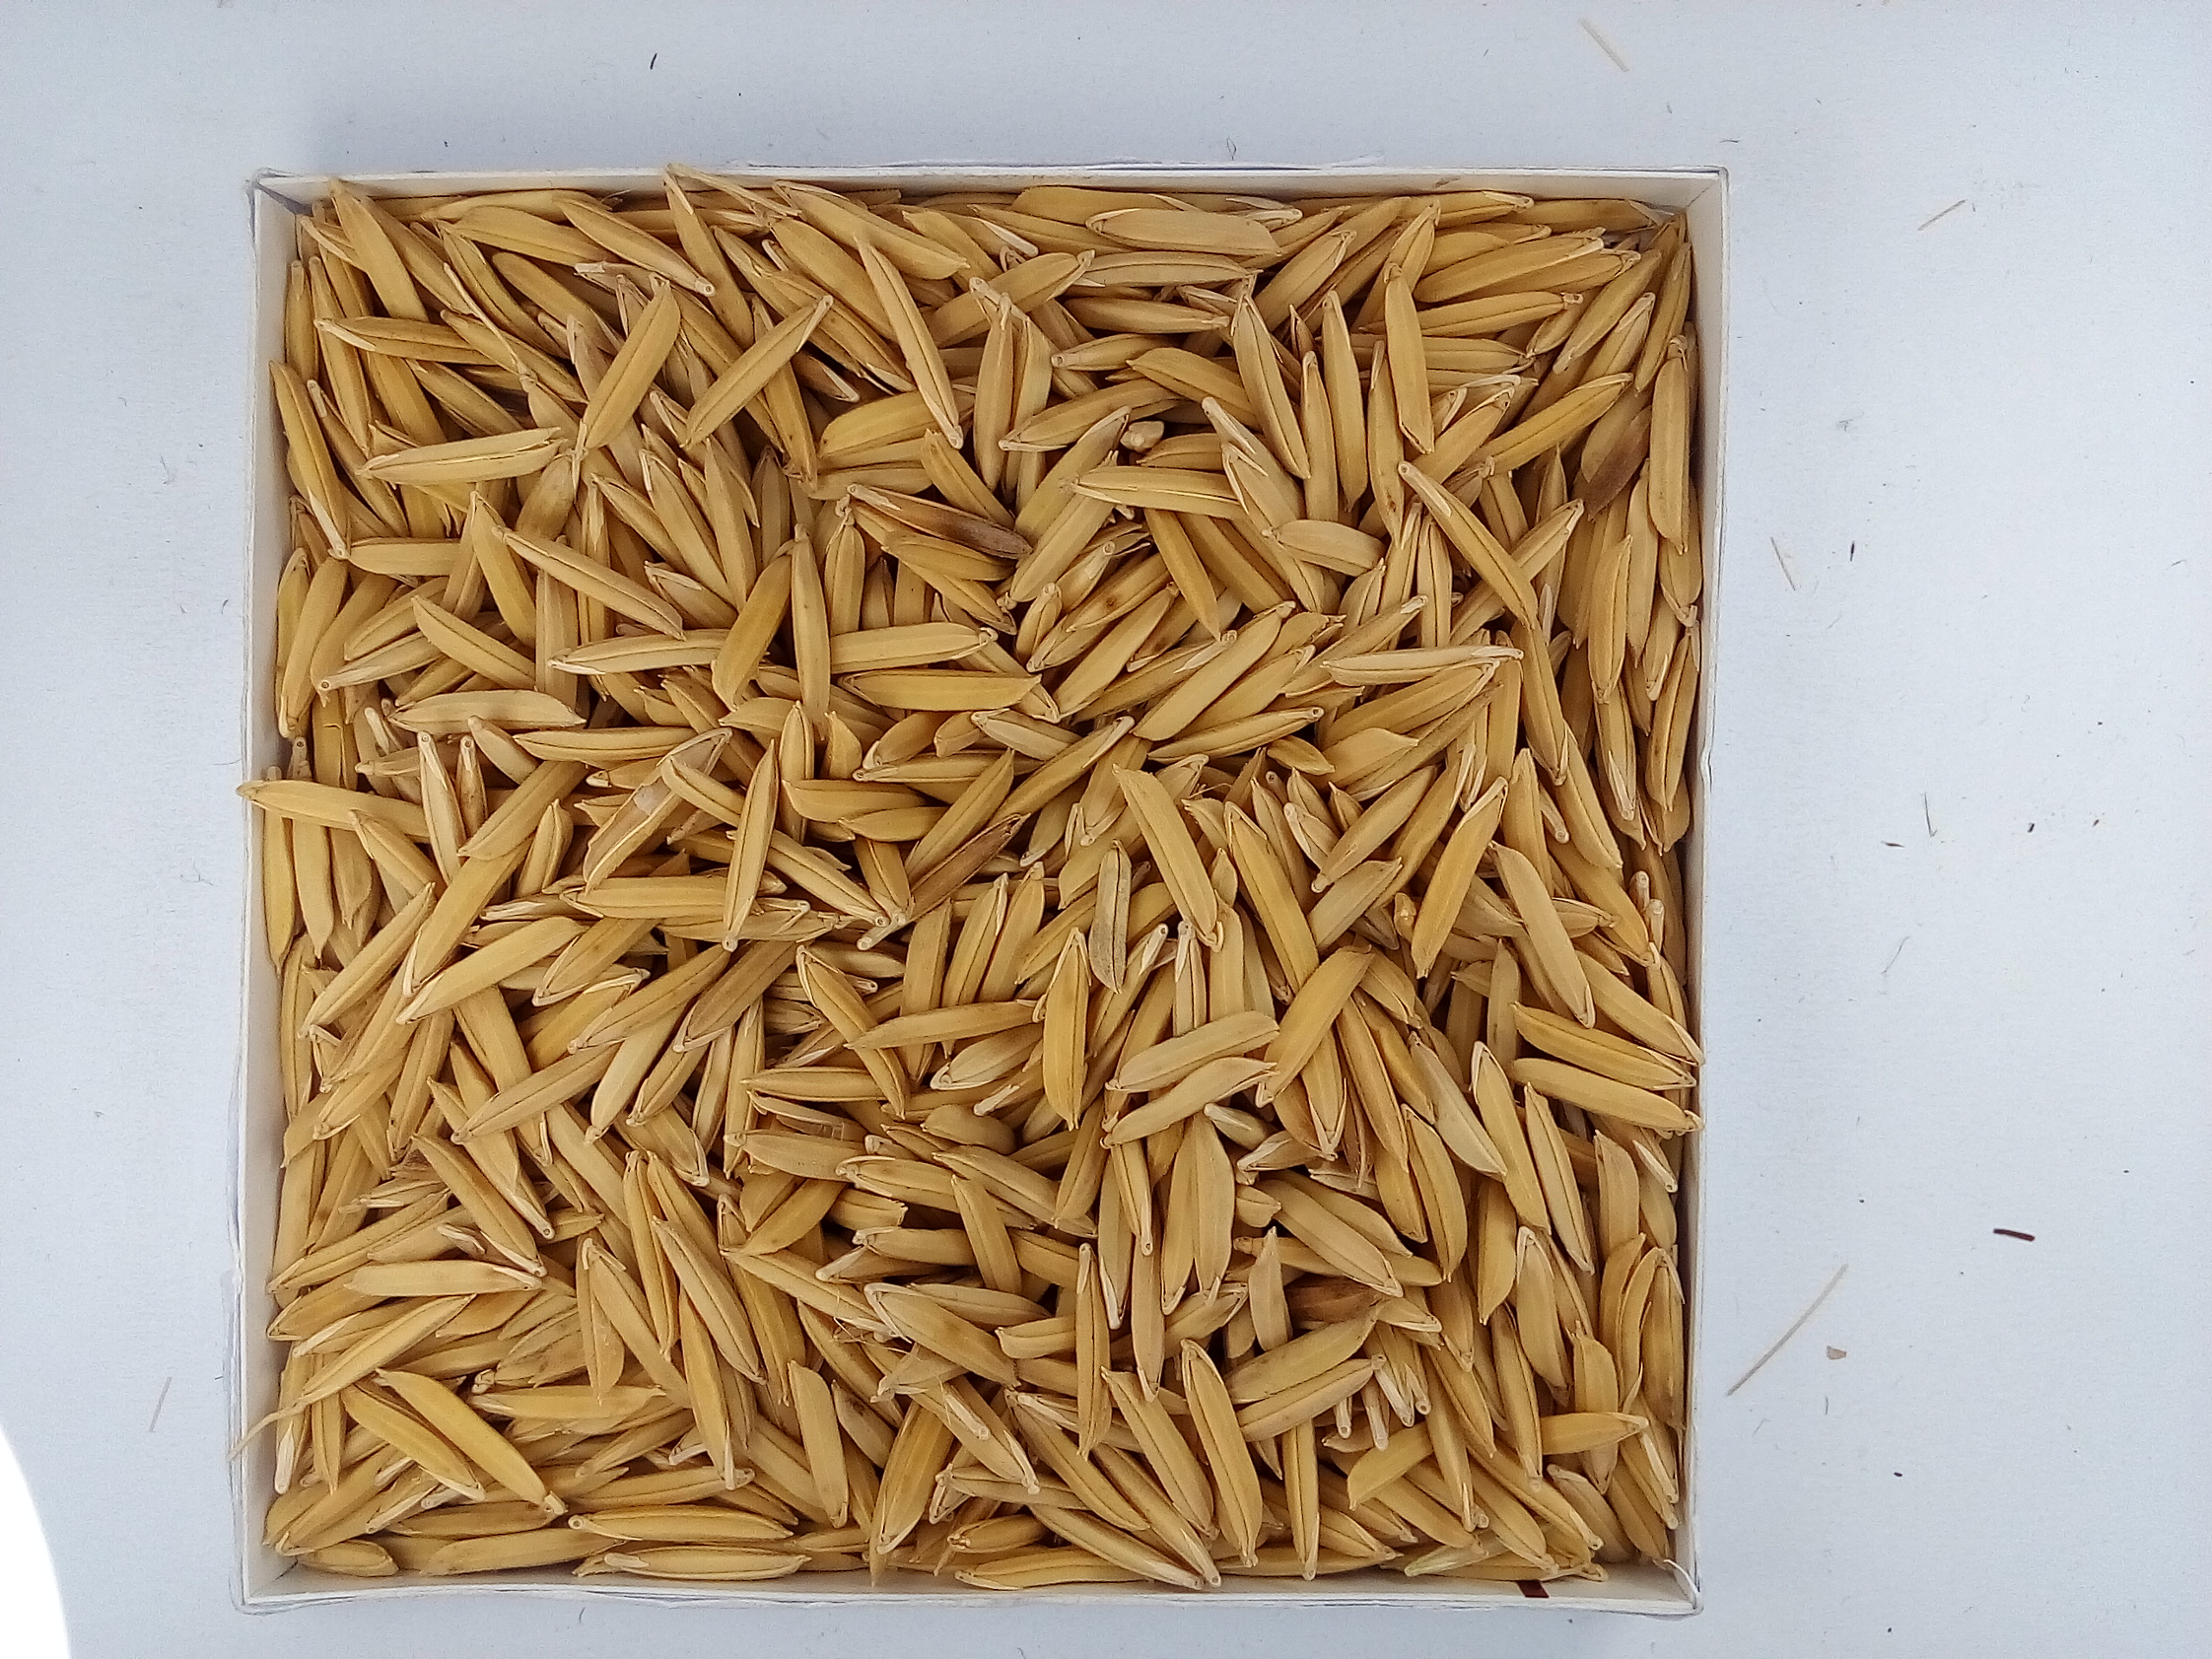
Rice seed variety: Unknown